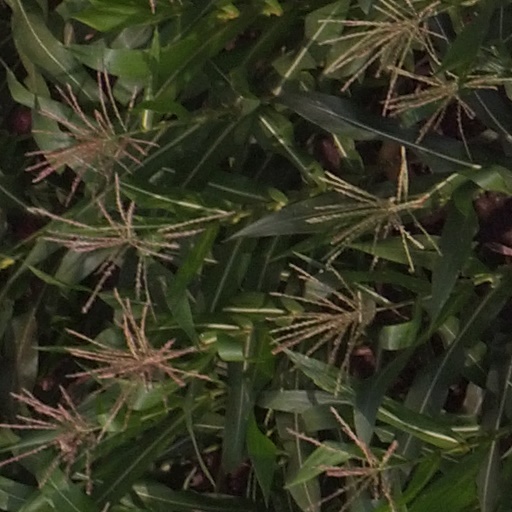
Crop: maize; corn